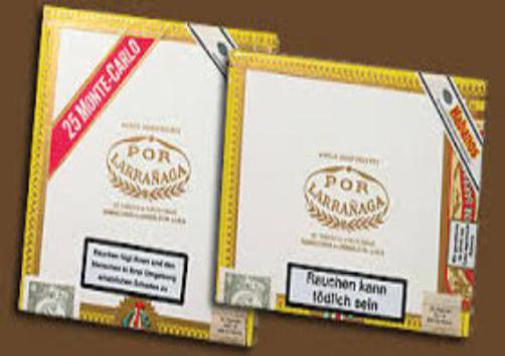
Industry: Necessities